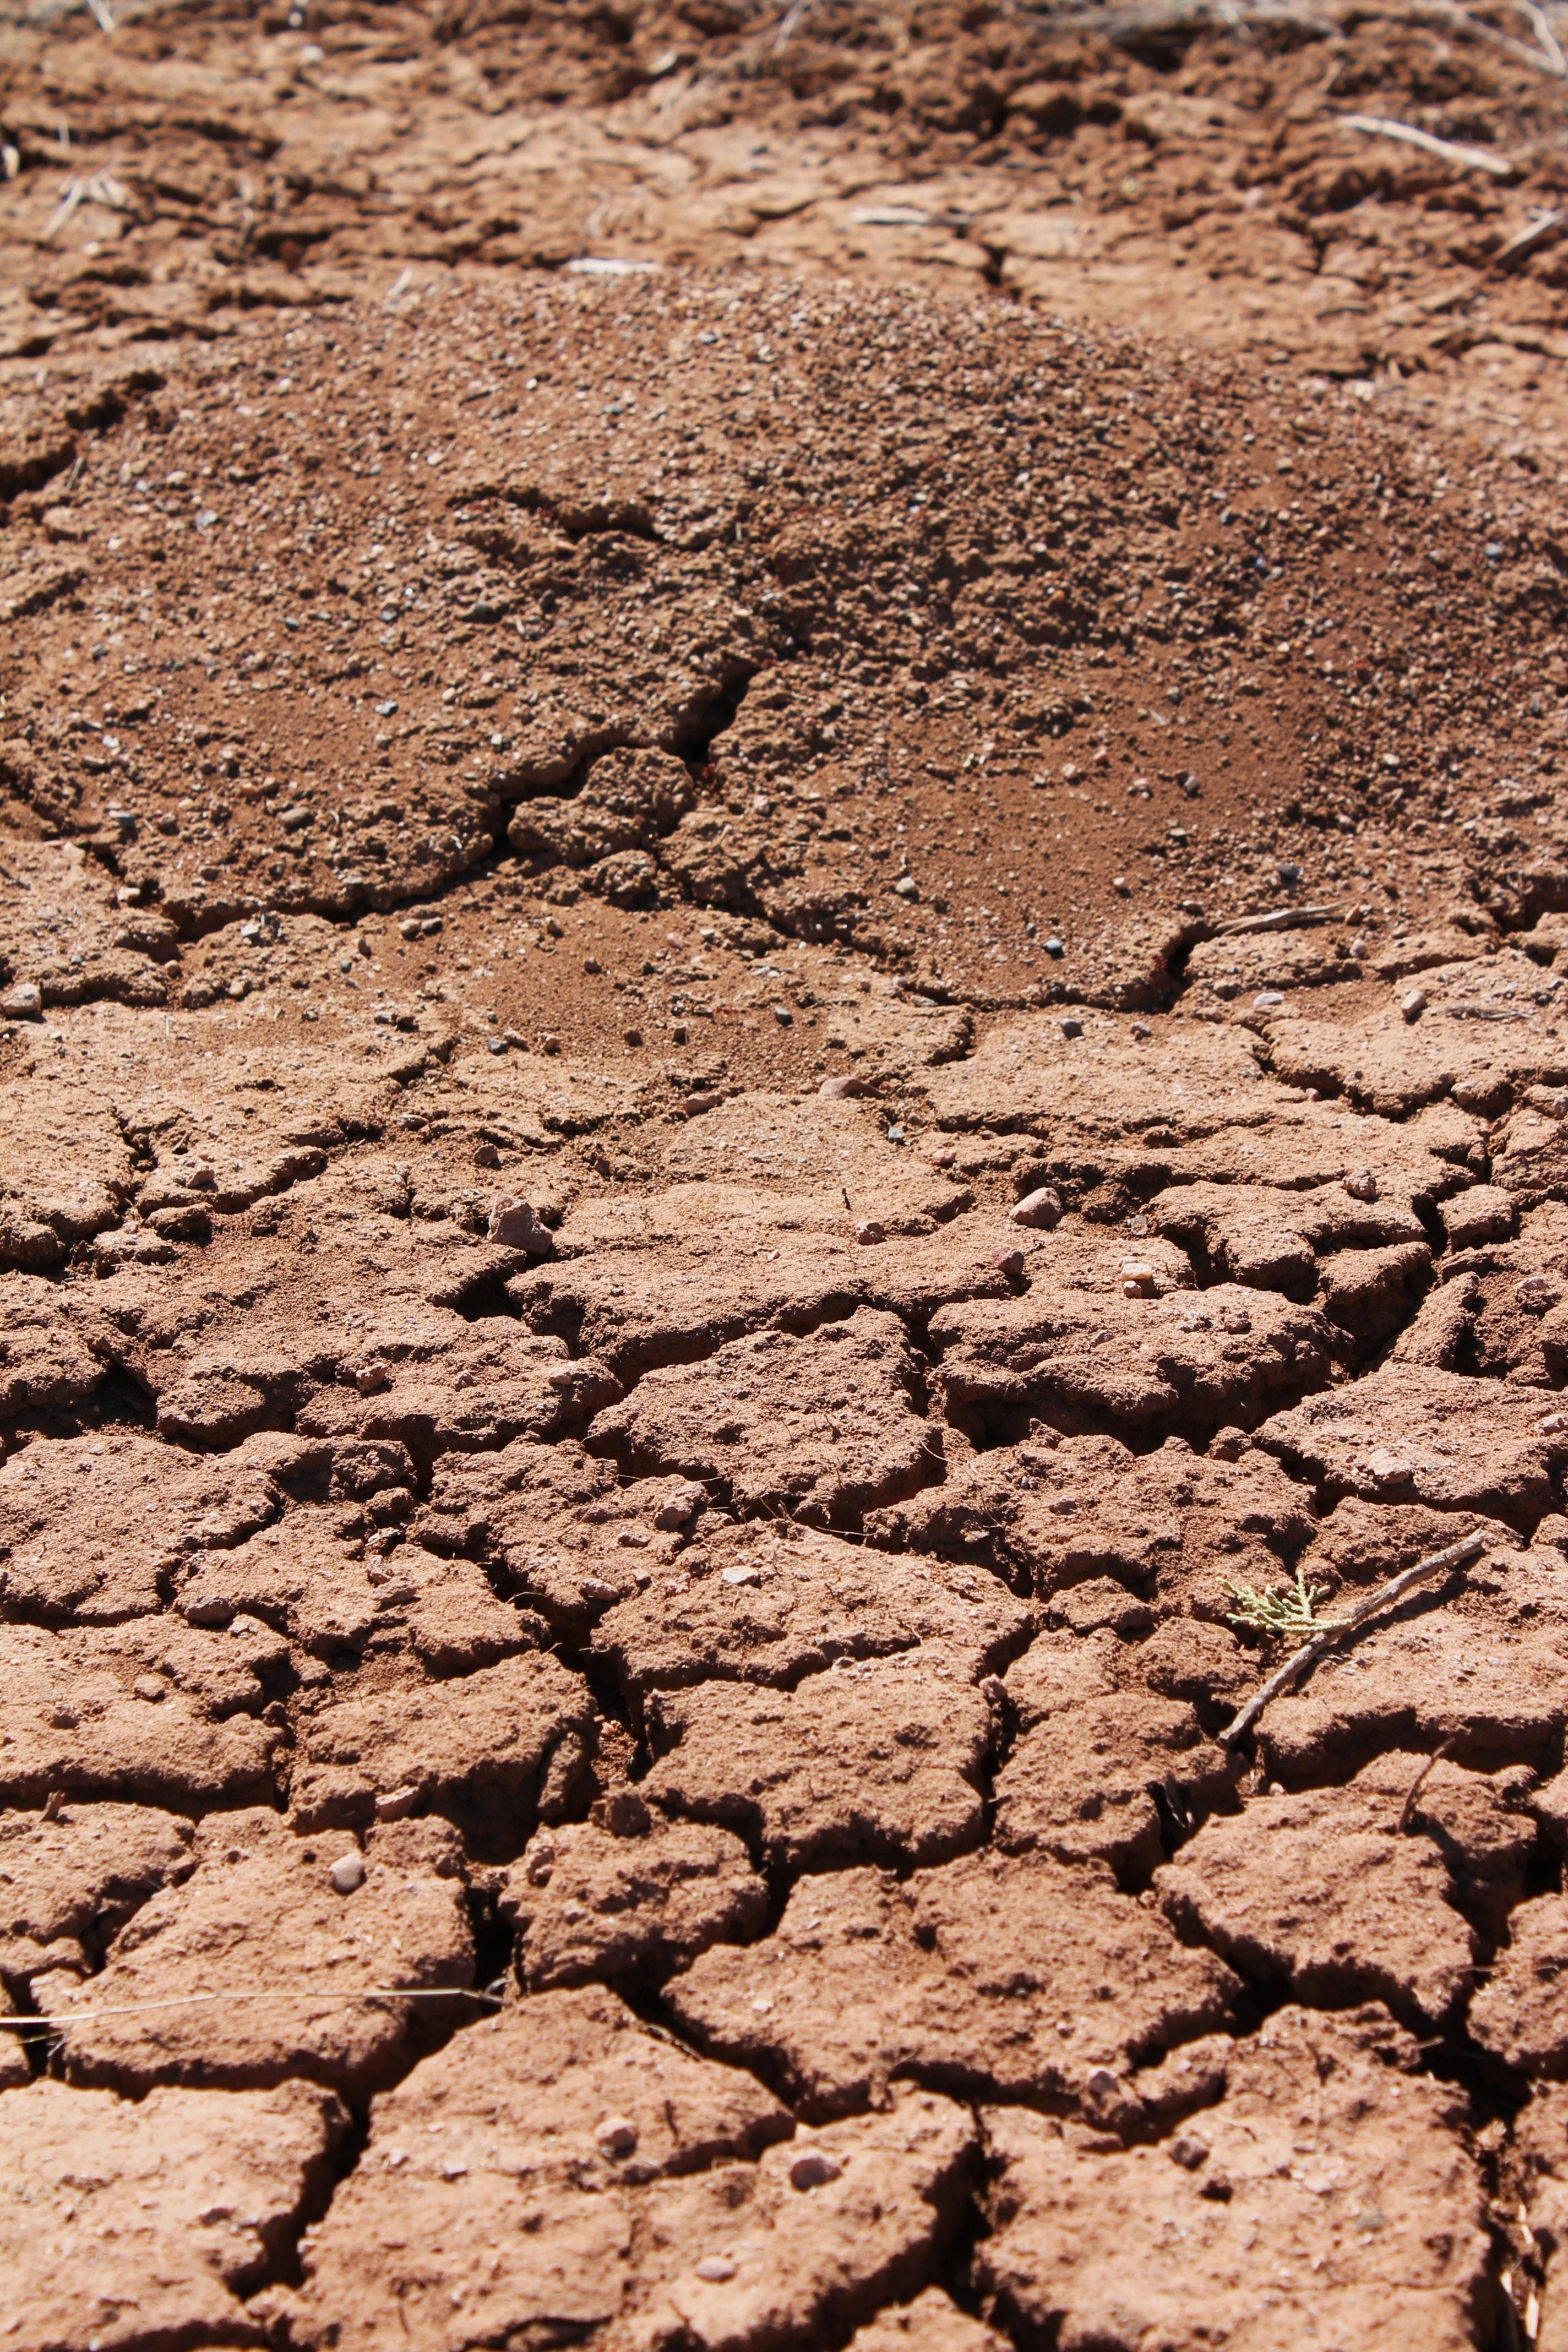
rock, field, ground, desert, barren, land, asphalt, dry, dirt, soil, crack, new mexico, geology, earth, drought, cracked earth, global warming, road surface, ant hill, parched soil, red soil, geological phenomenon